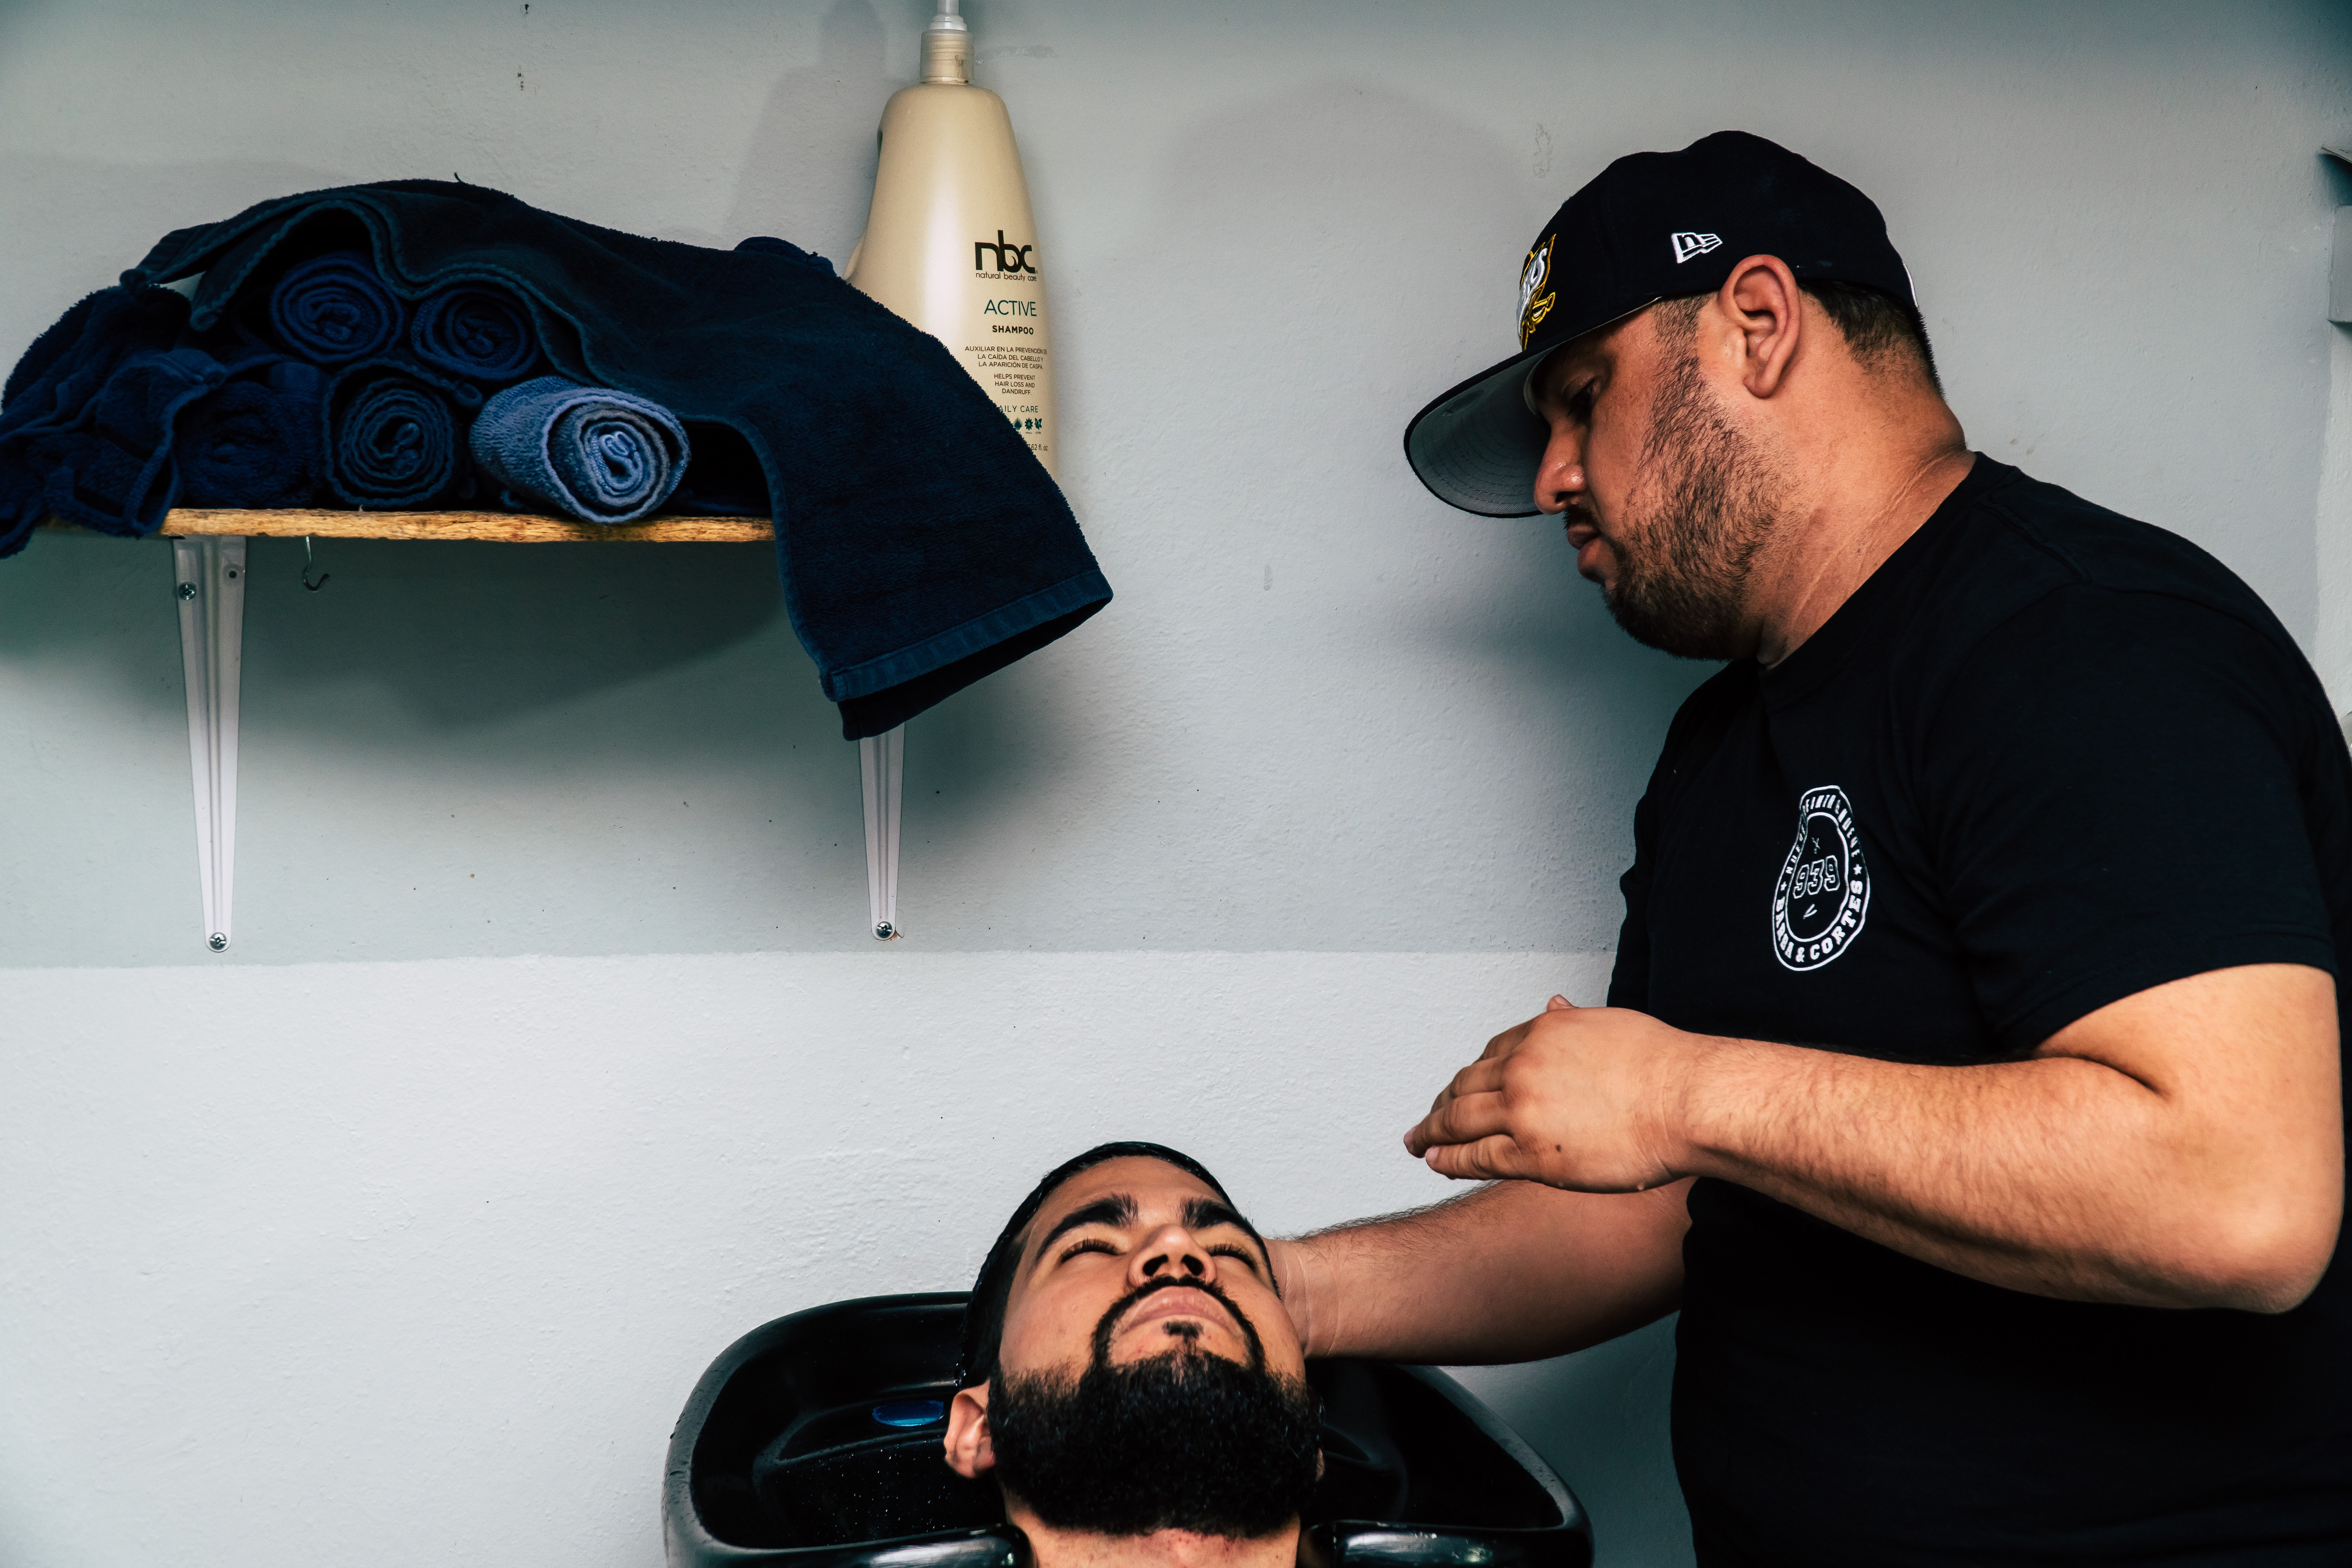
arm, muscle, shoulder, eyewear, t shirt, room, facial hair, cap, physical fitness, beard, glasses